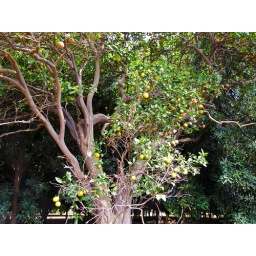
orange tree in Waiohinu